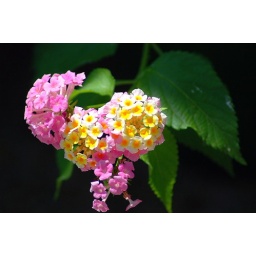
Taken in a dear friend's garden. I only have pure yellow and orange ones.